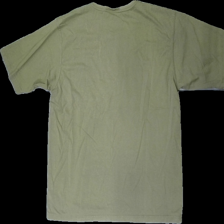
View: back
Type: T-shirt
Category: Ladies
Brand: Not in the list
Brand text on label: gallicia
Colors: White, Green
Material: 64% cotton 36% polyester
Pattern: Floral print
Cut: Regular
Size: L
Season: All
Stains: Major
Price range: <50
Recommended usage: Export
Comment: embroided